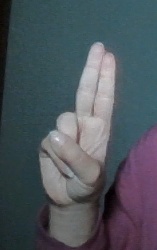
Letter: taa